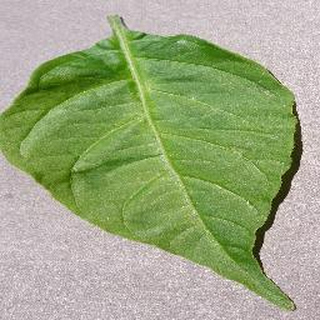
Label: healthy_bell_pepper